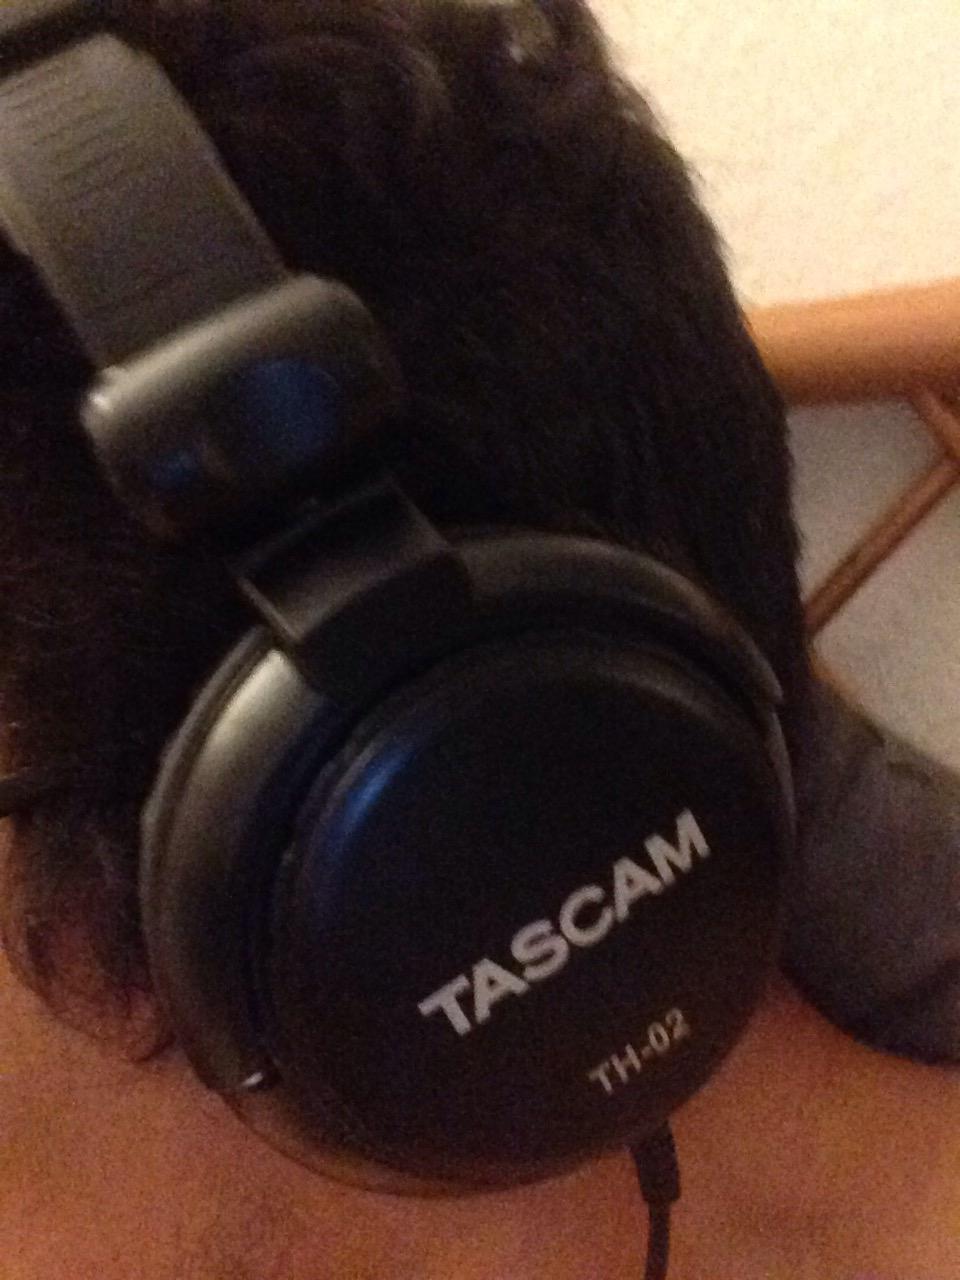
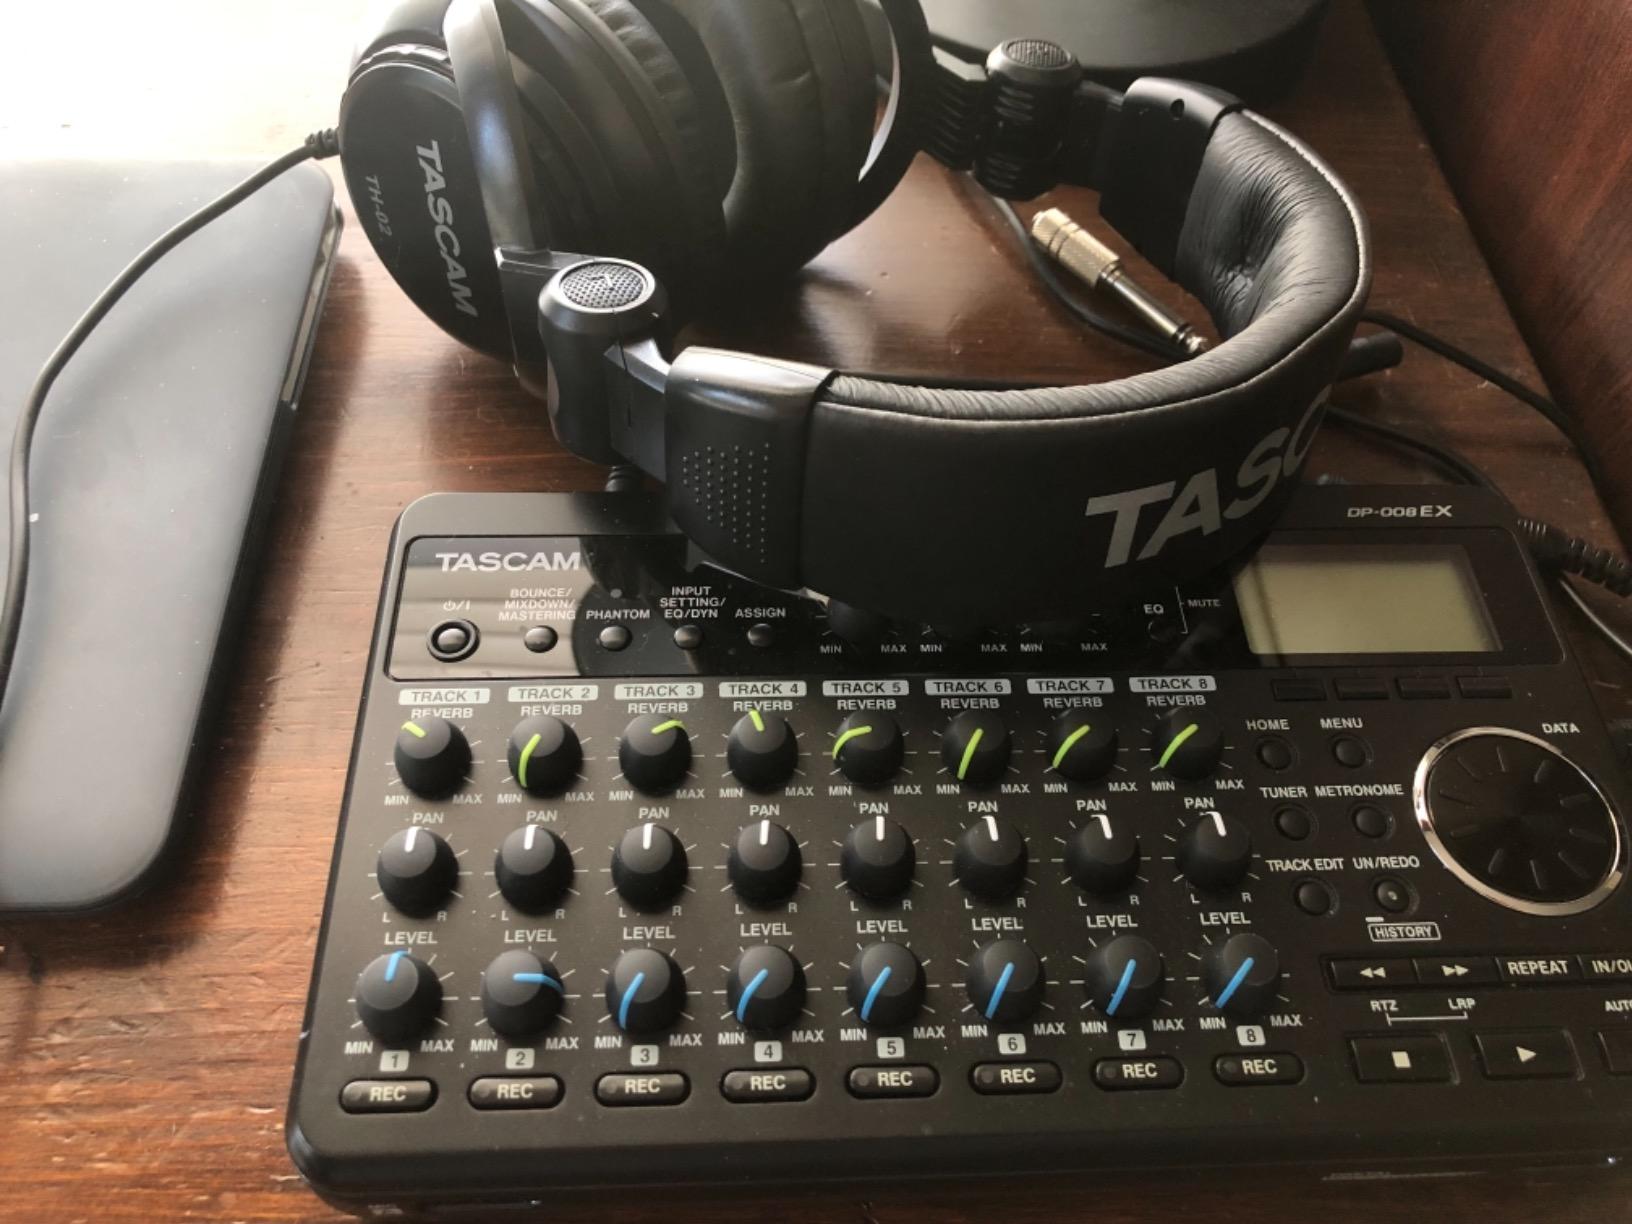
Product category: headphones
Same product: yes